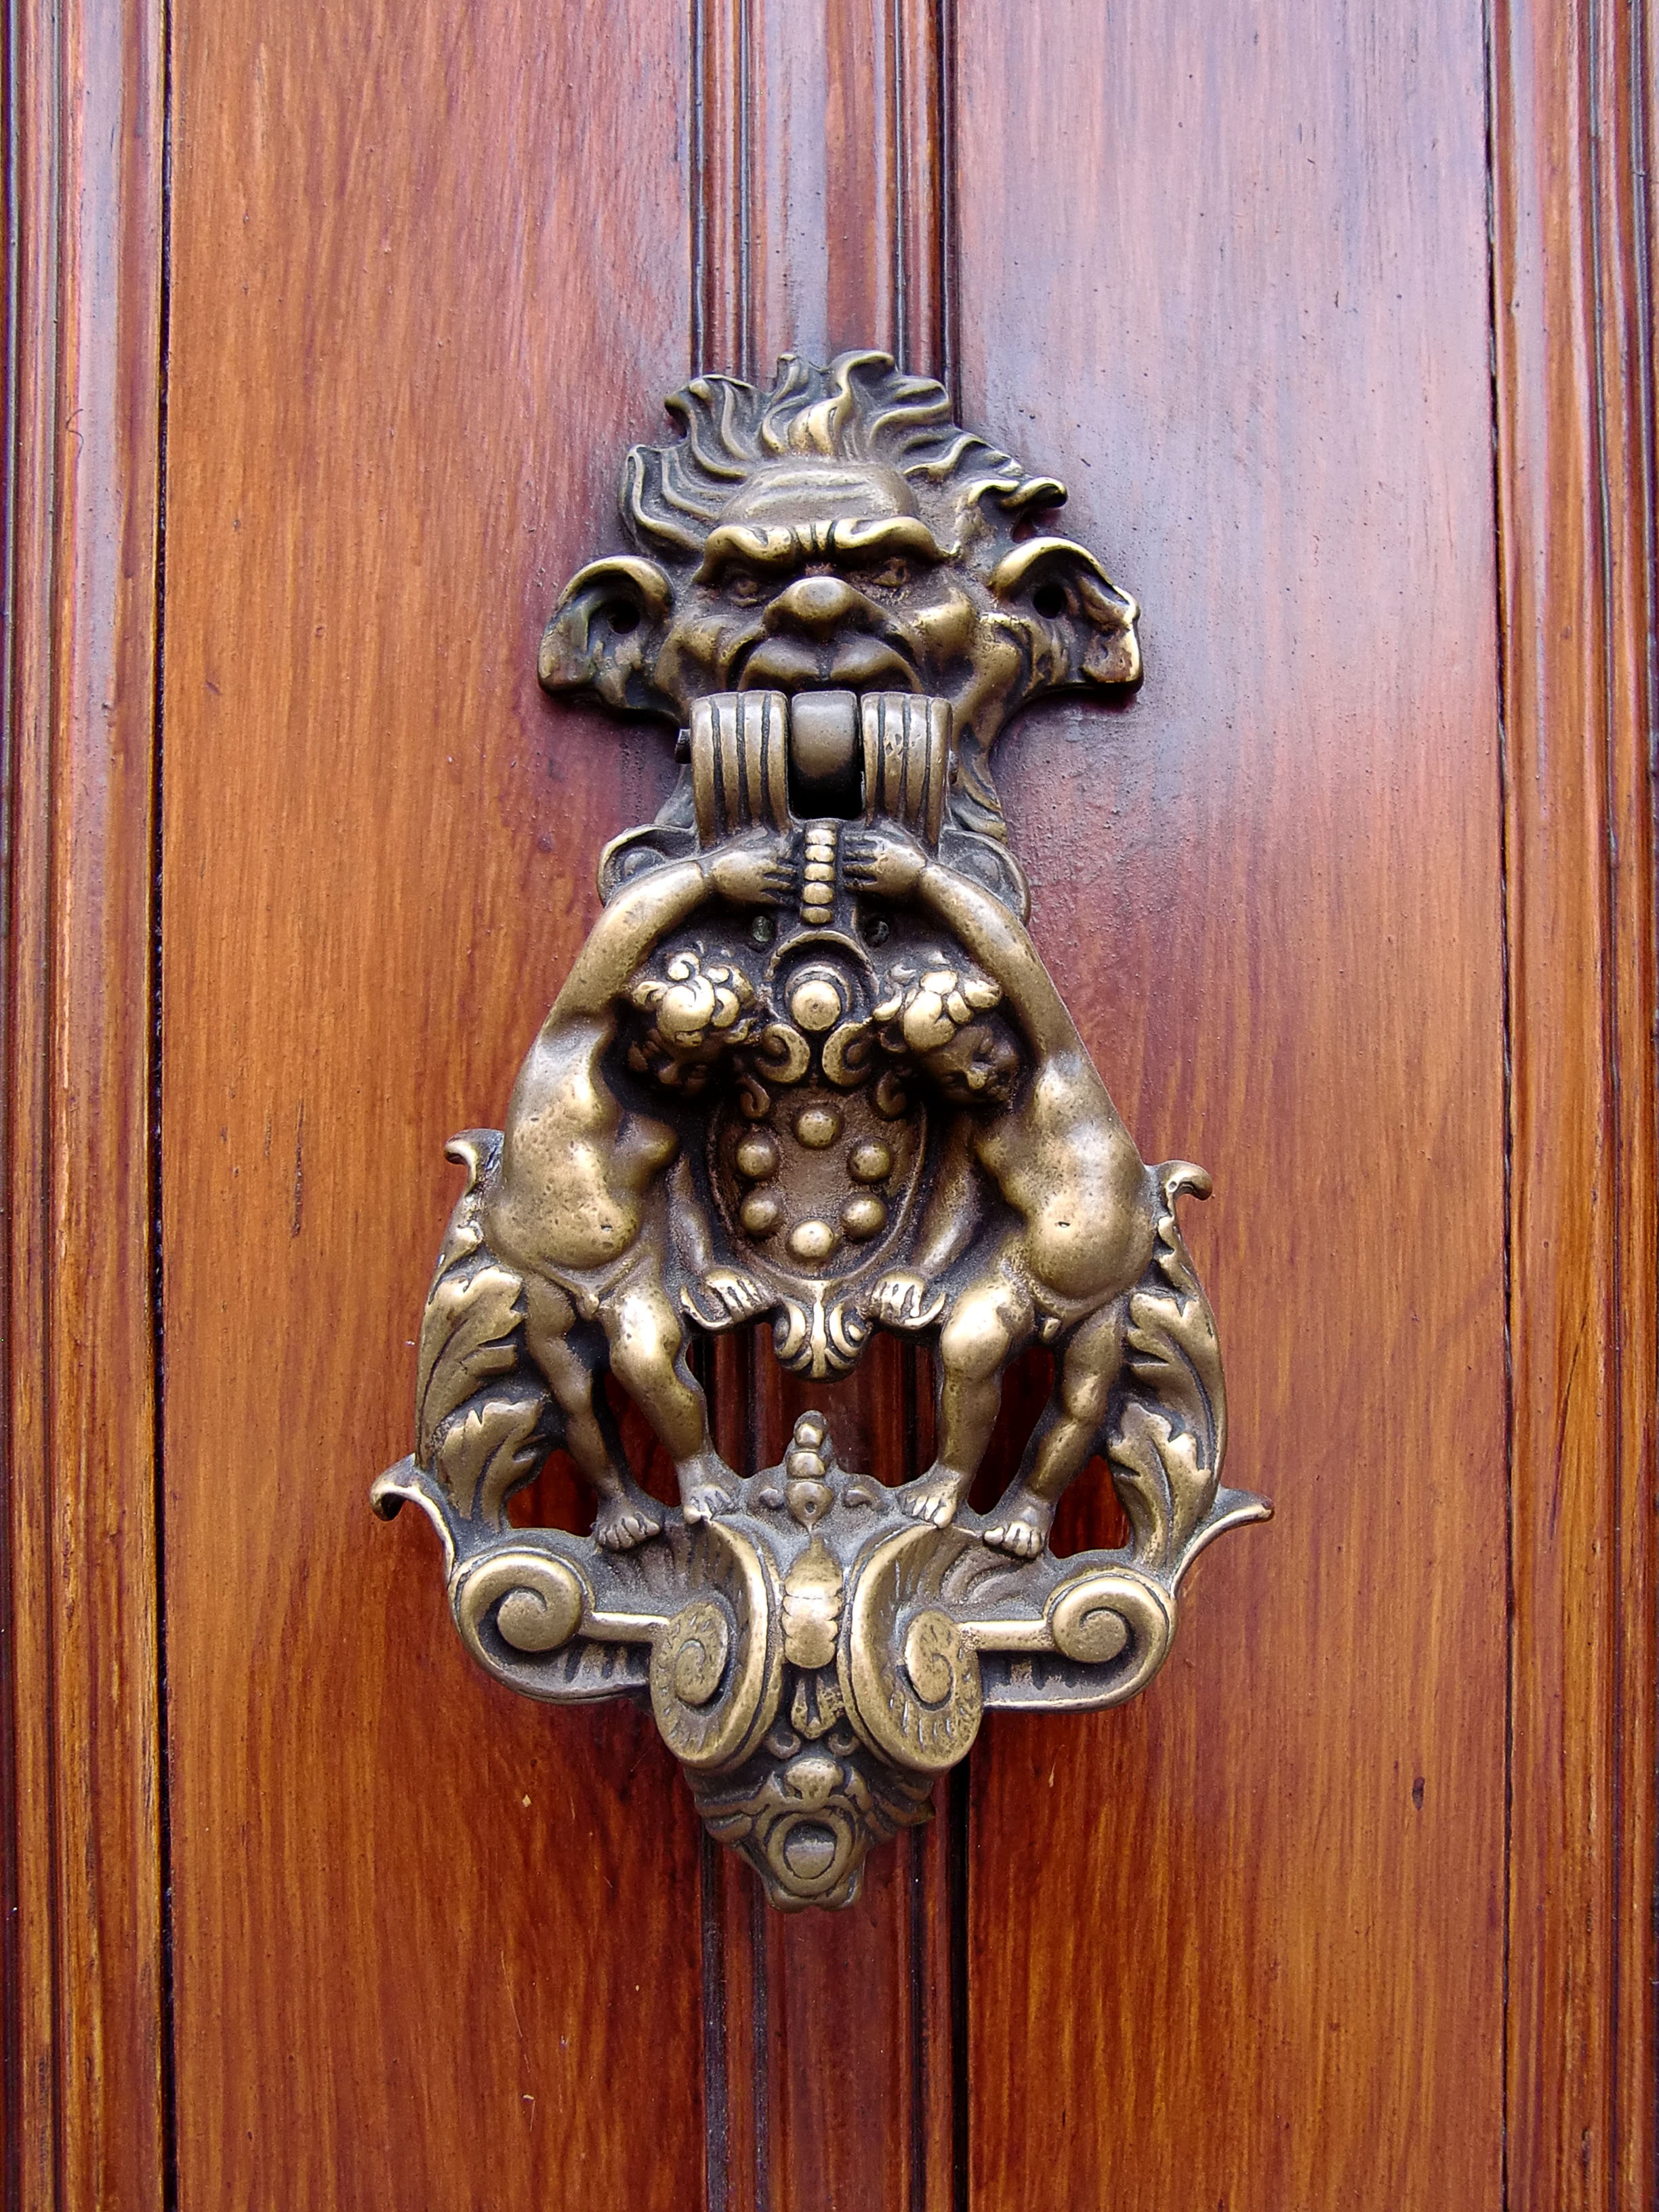
wood, antique, old, symbol, metal, castle, lighting, door, material, handle, brass, jack, carving, input, fitting, door lock, door handle, door knob, door knocker